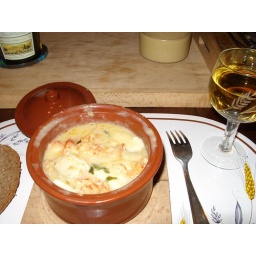
The fish pot fresh from the oven (it spilled over a bit but only just)